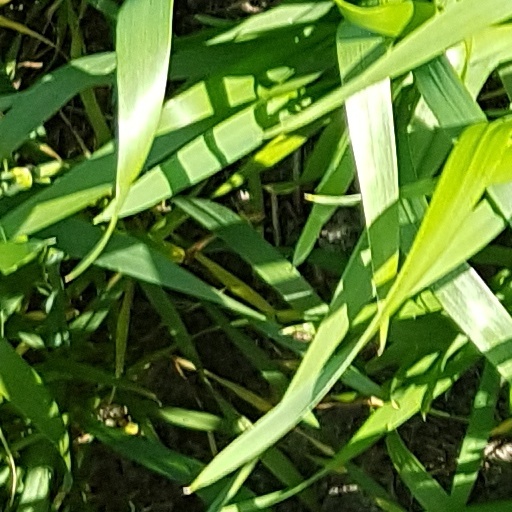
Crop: wheat